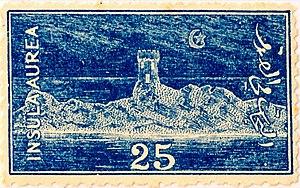
L’île d'Or — /ildɔʁ/ — appartient à la partie est de la commune française de Saint-Raphaël, dans le département du Var. Partie intégrante du paysage, cette île fait face à la plage du Débarquement du Dramont.